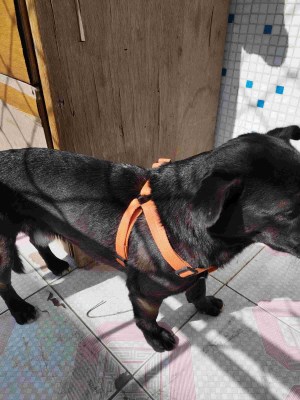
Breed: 3336-n000121-chinese_rural_dog